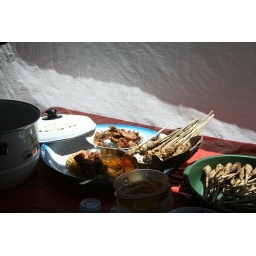
The feast was served in a temporary hut covered by white cloths. These are chicken sates and peanut sauce.